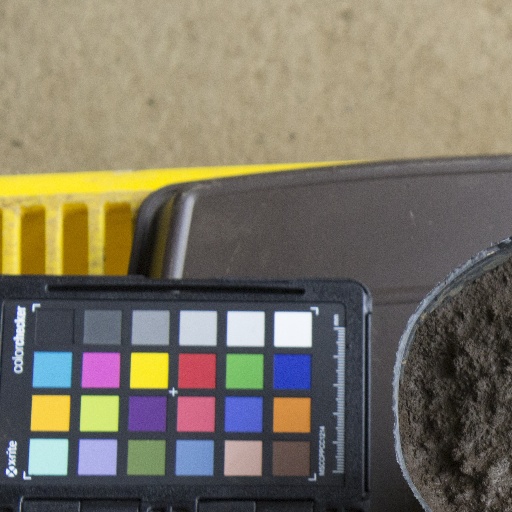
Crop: soybean